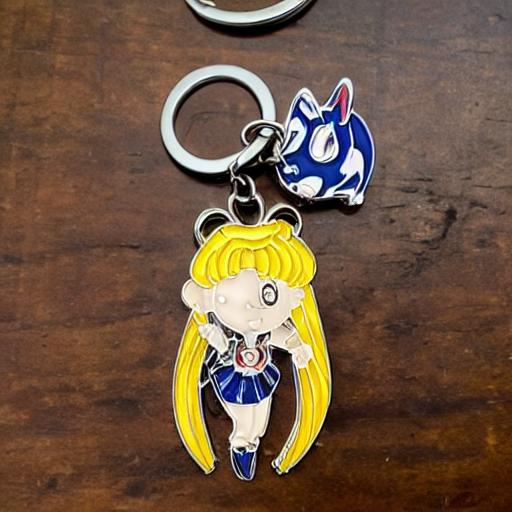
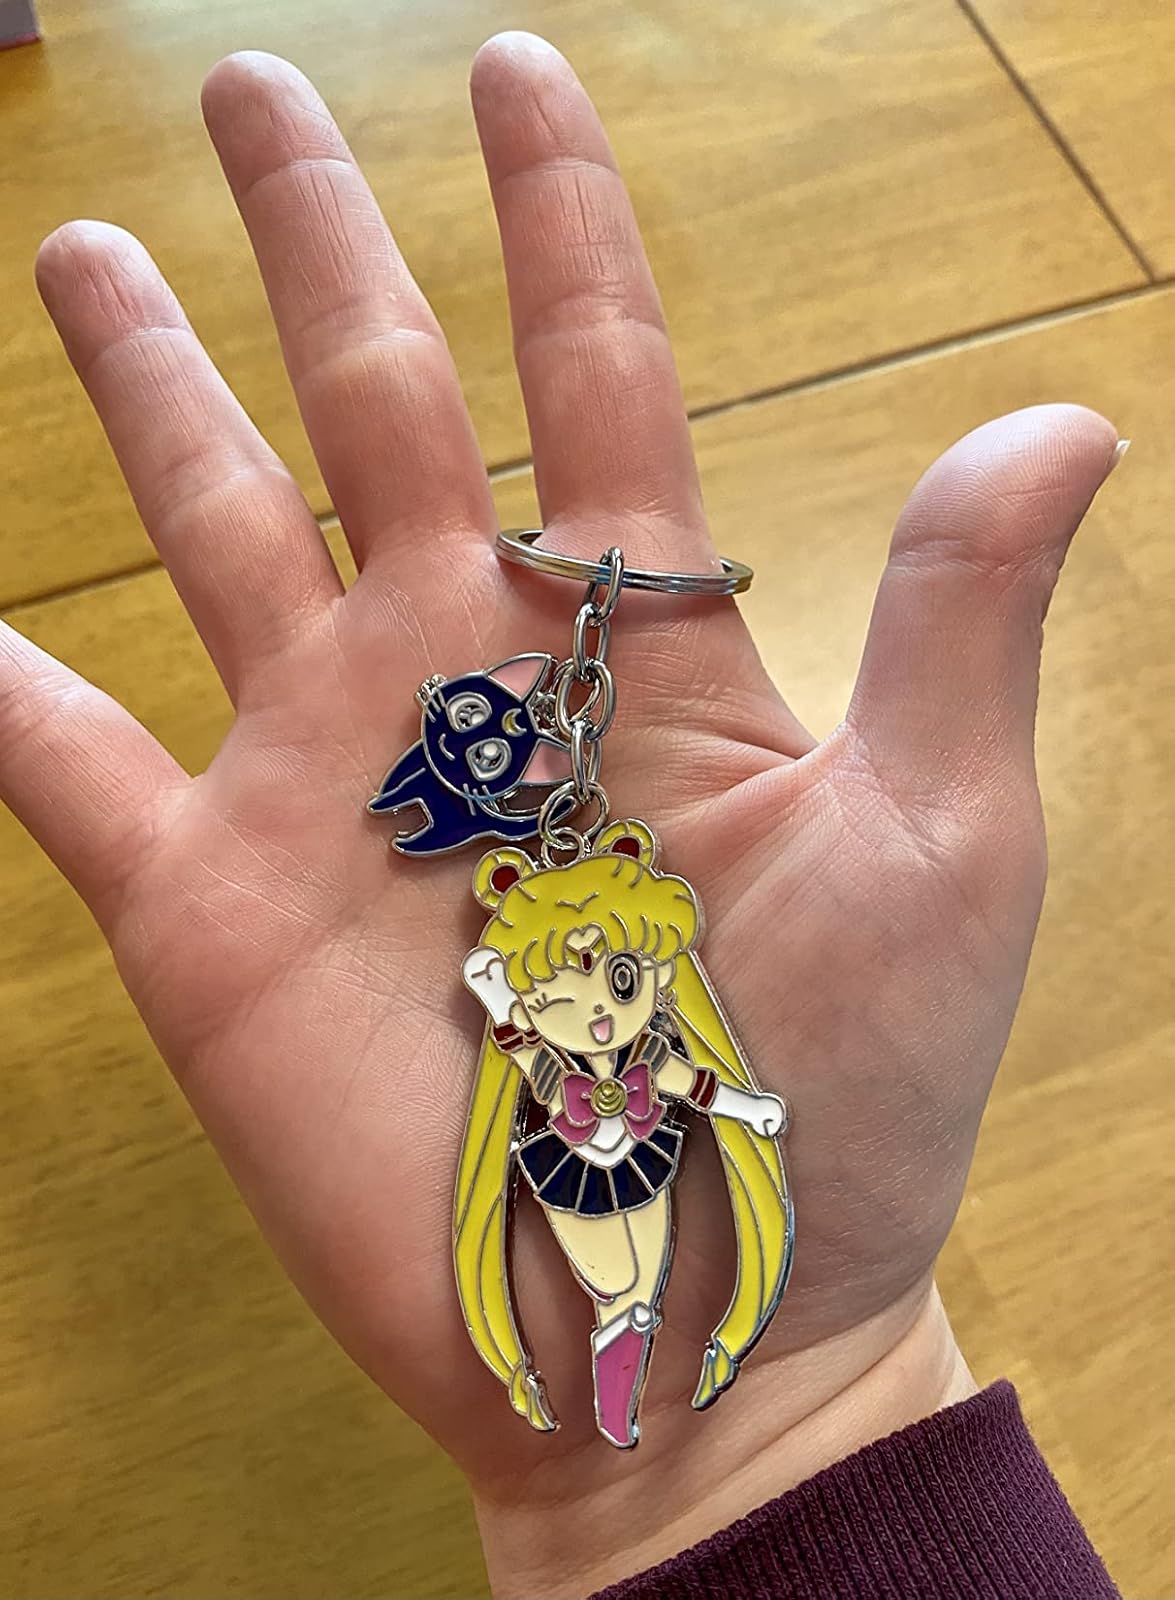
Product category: accessories_keychain
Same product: no